Fujieda-juku

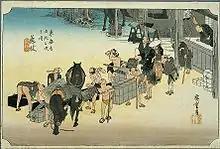
Fujieda-juku in the 1830s, as depicted by Hiroshige in "The Fifty-three Stations of the Tōkaidō"

Fujieda-juku was a castle town of the Tanaka Domain. Additionally, it was a post station along the Unuma Kaidō, which ran to the salt-producing area of Sagara. It flourished as a commercial town and, at its prime, hosted 37 "hatago".